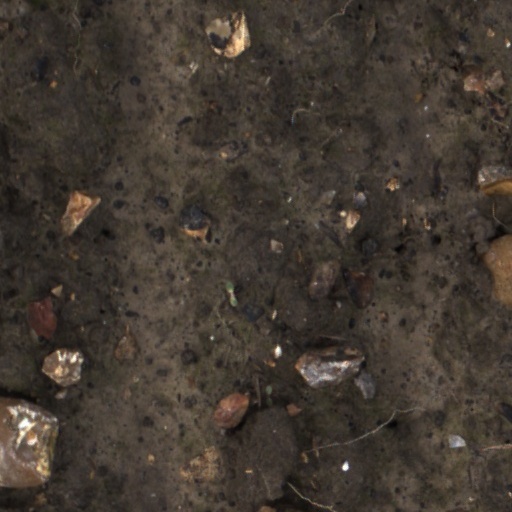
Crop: wheat